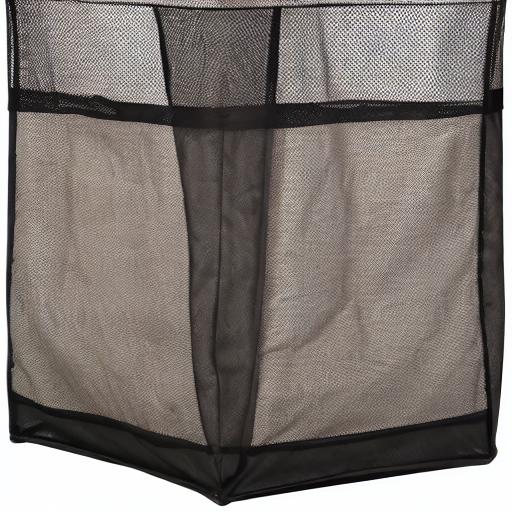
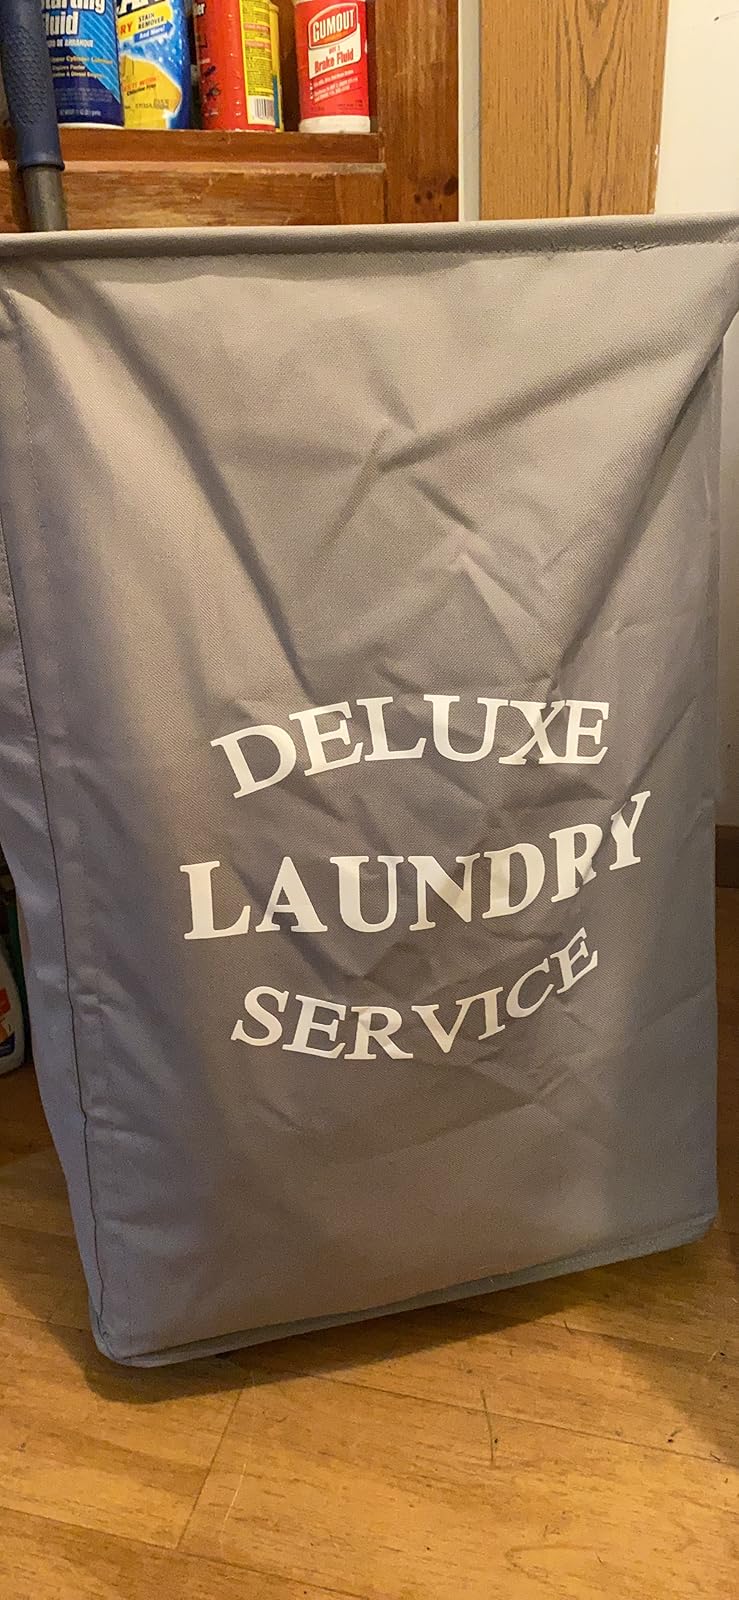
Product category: items_hamper
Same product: no